Giovanni Marracci

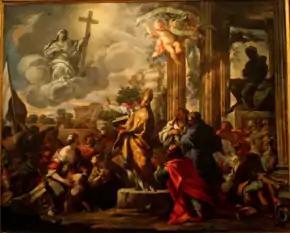
Bishop Saint Paolino destroying the idols

Giovanni Marracci (1637–1704) was an Italian Baroque painter who after training with Pietro da Cortona in Rome, worked in his home region of Lucca where he painted many altarpieces.